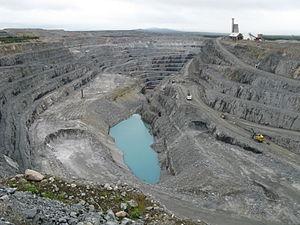
Voici une liste de mines de cuivre, triée en fonction du nom de la mine et de sa localisation. Elle est classée par défaut par ordre alphabétique de pays.